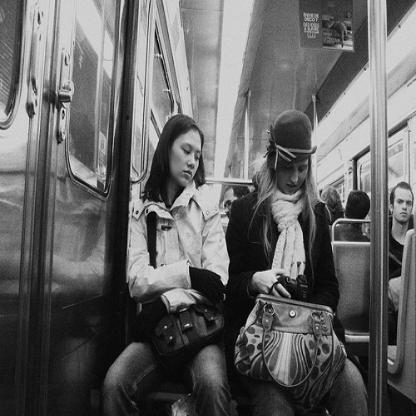
Scene: Indoor